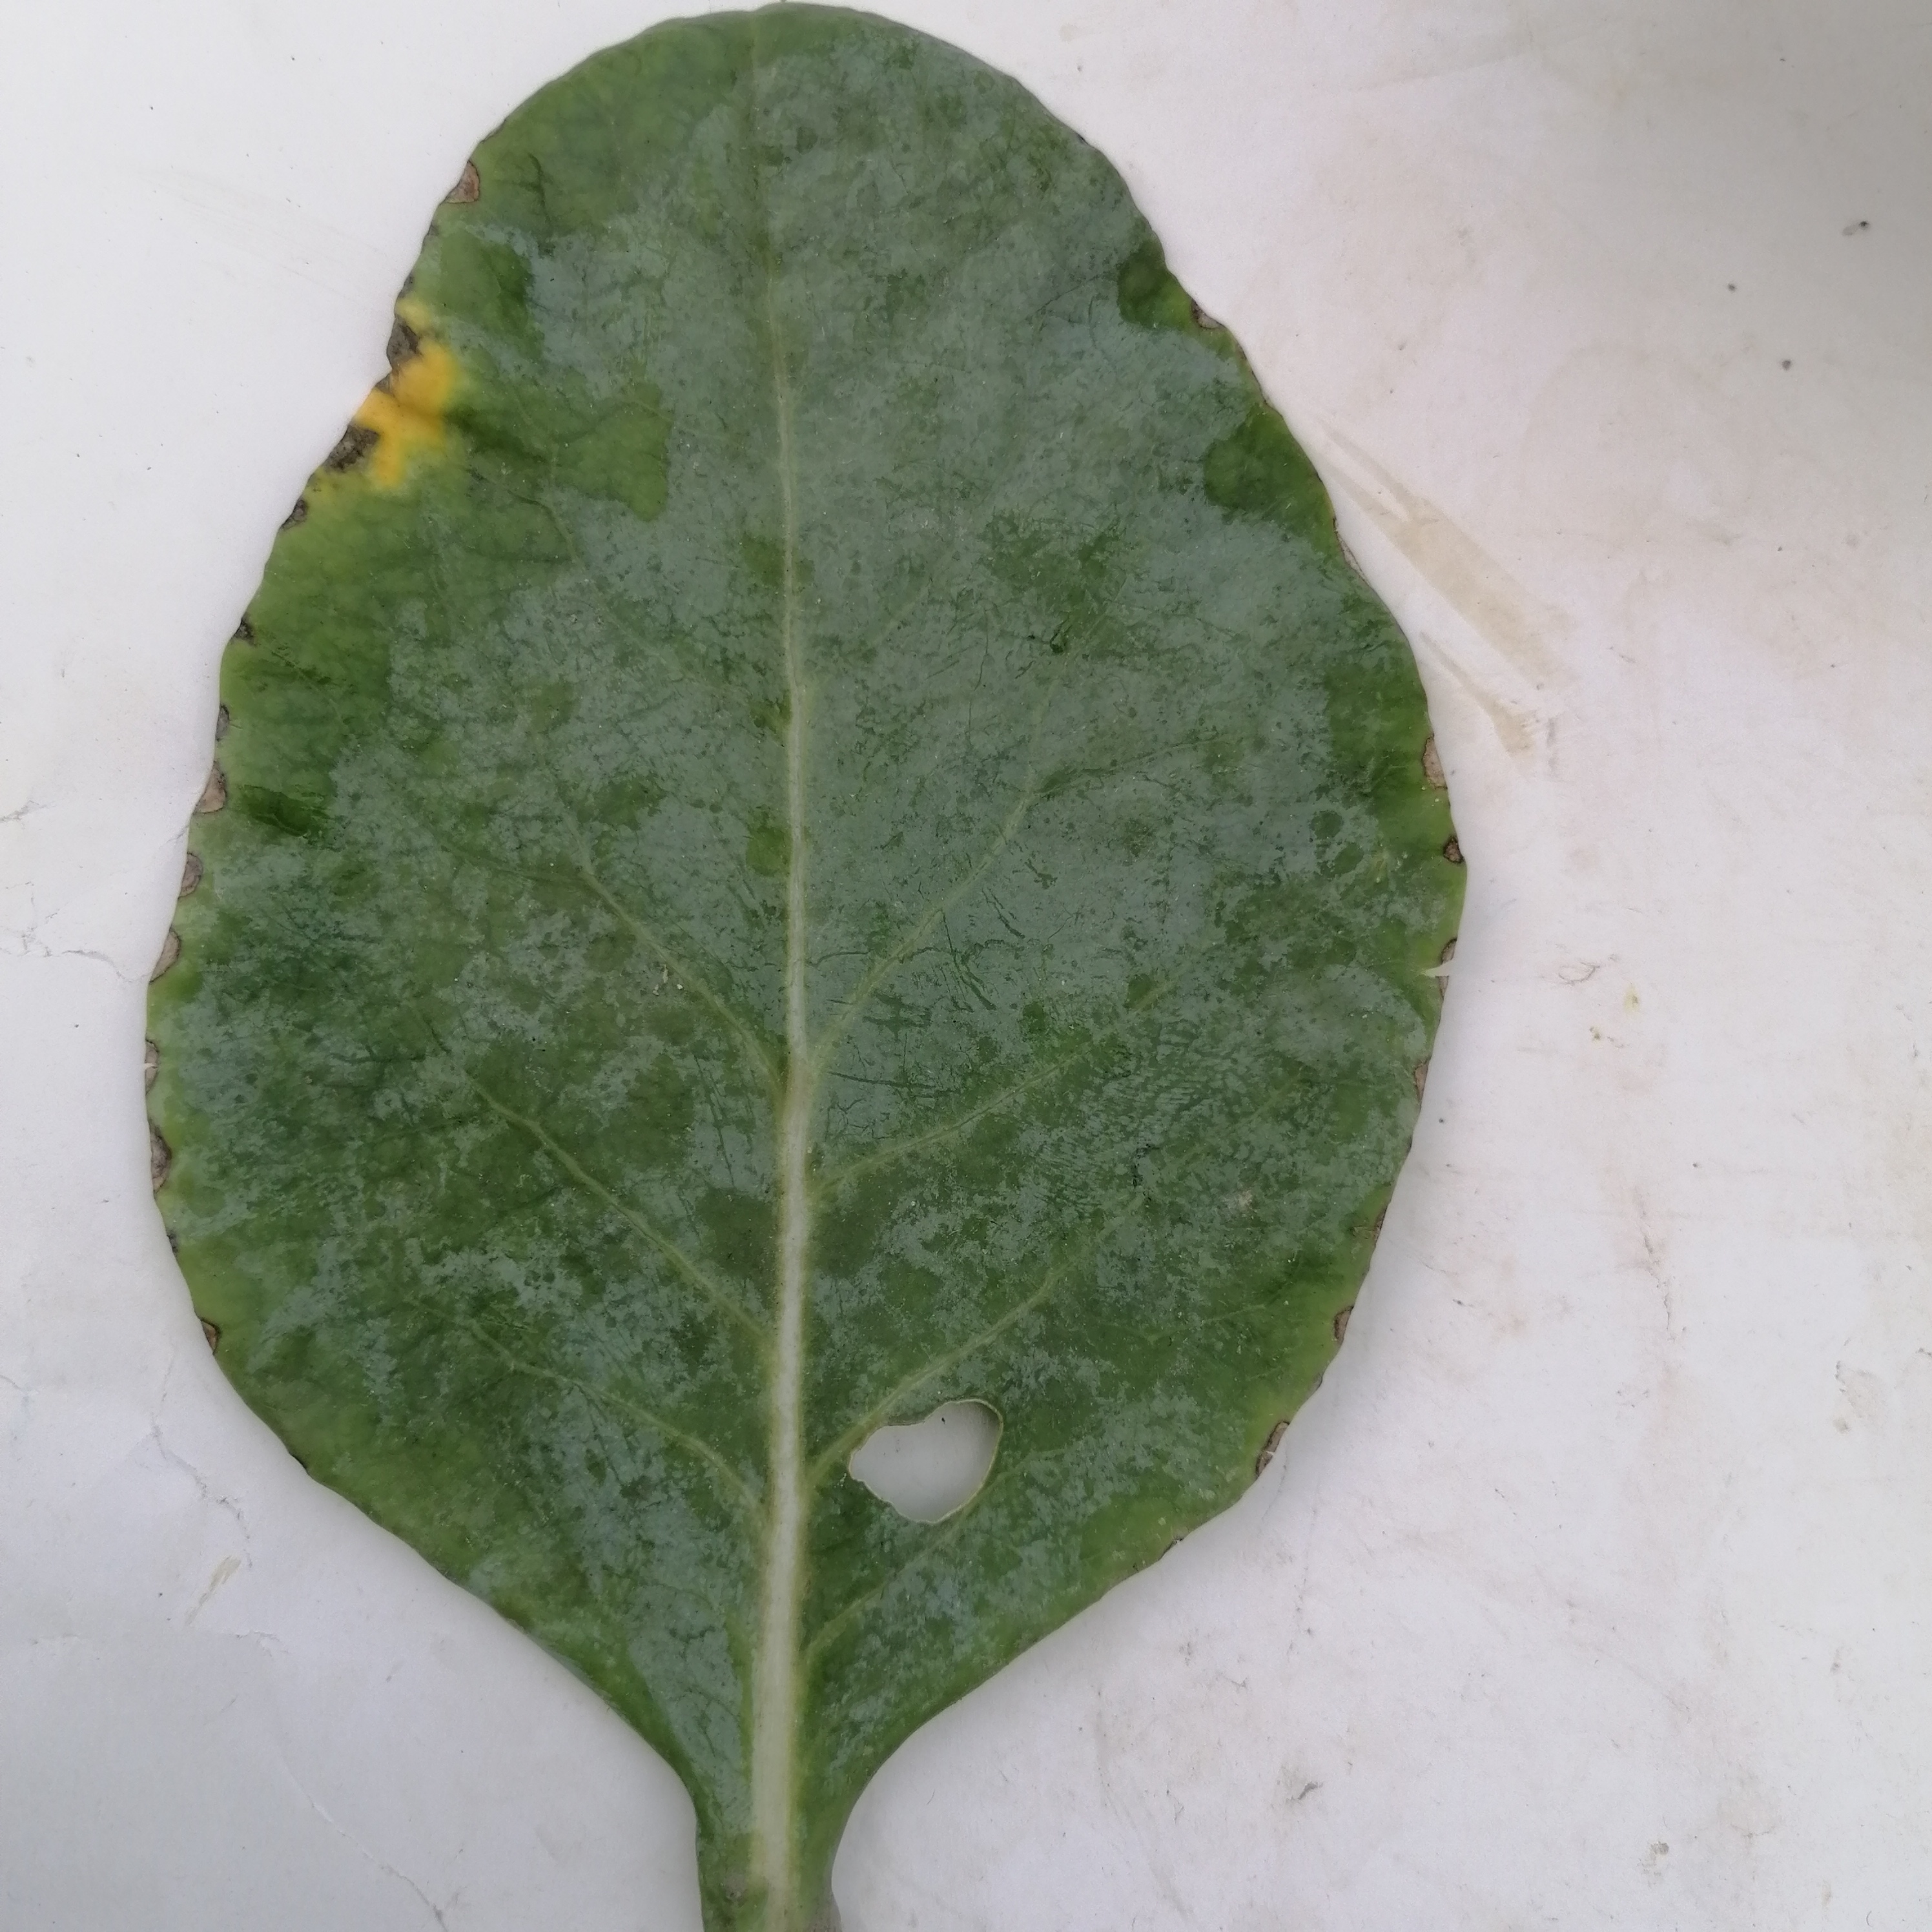
Label: Insect Hole